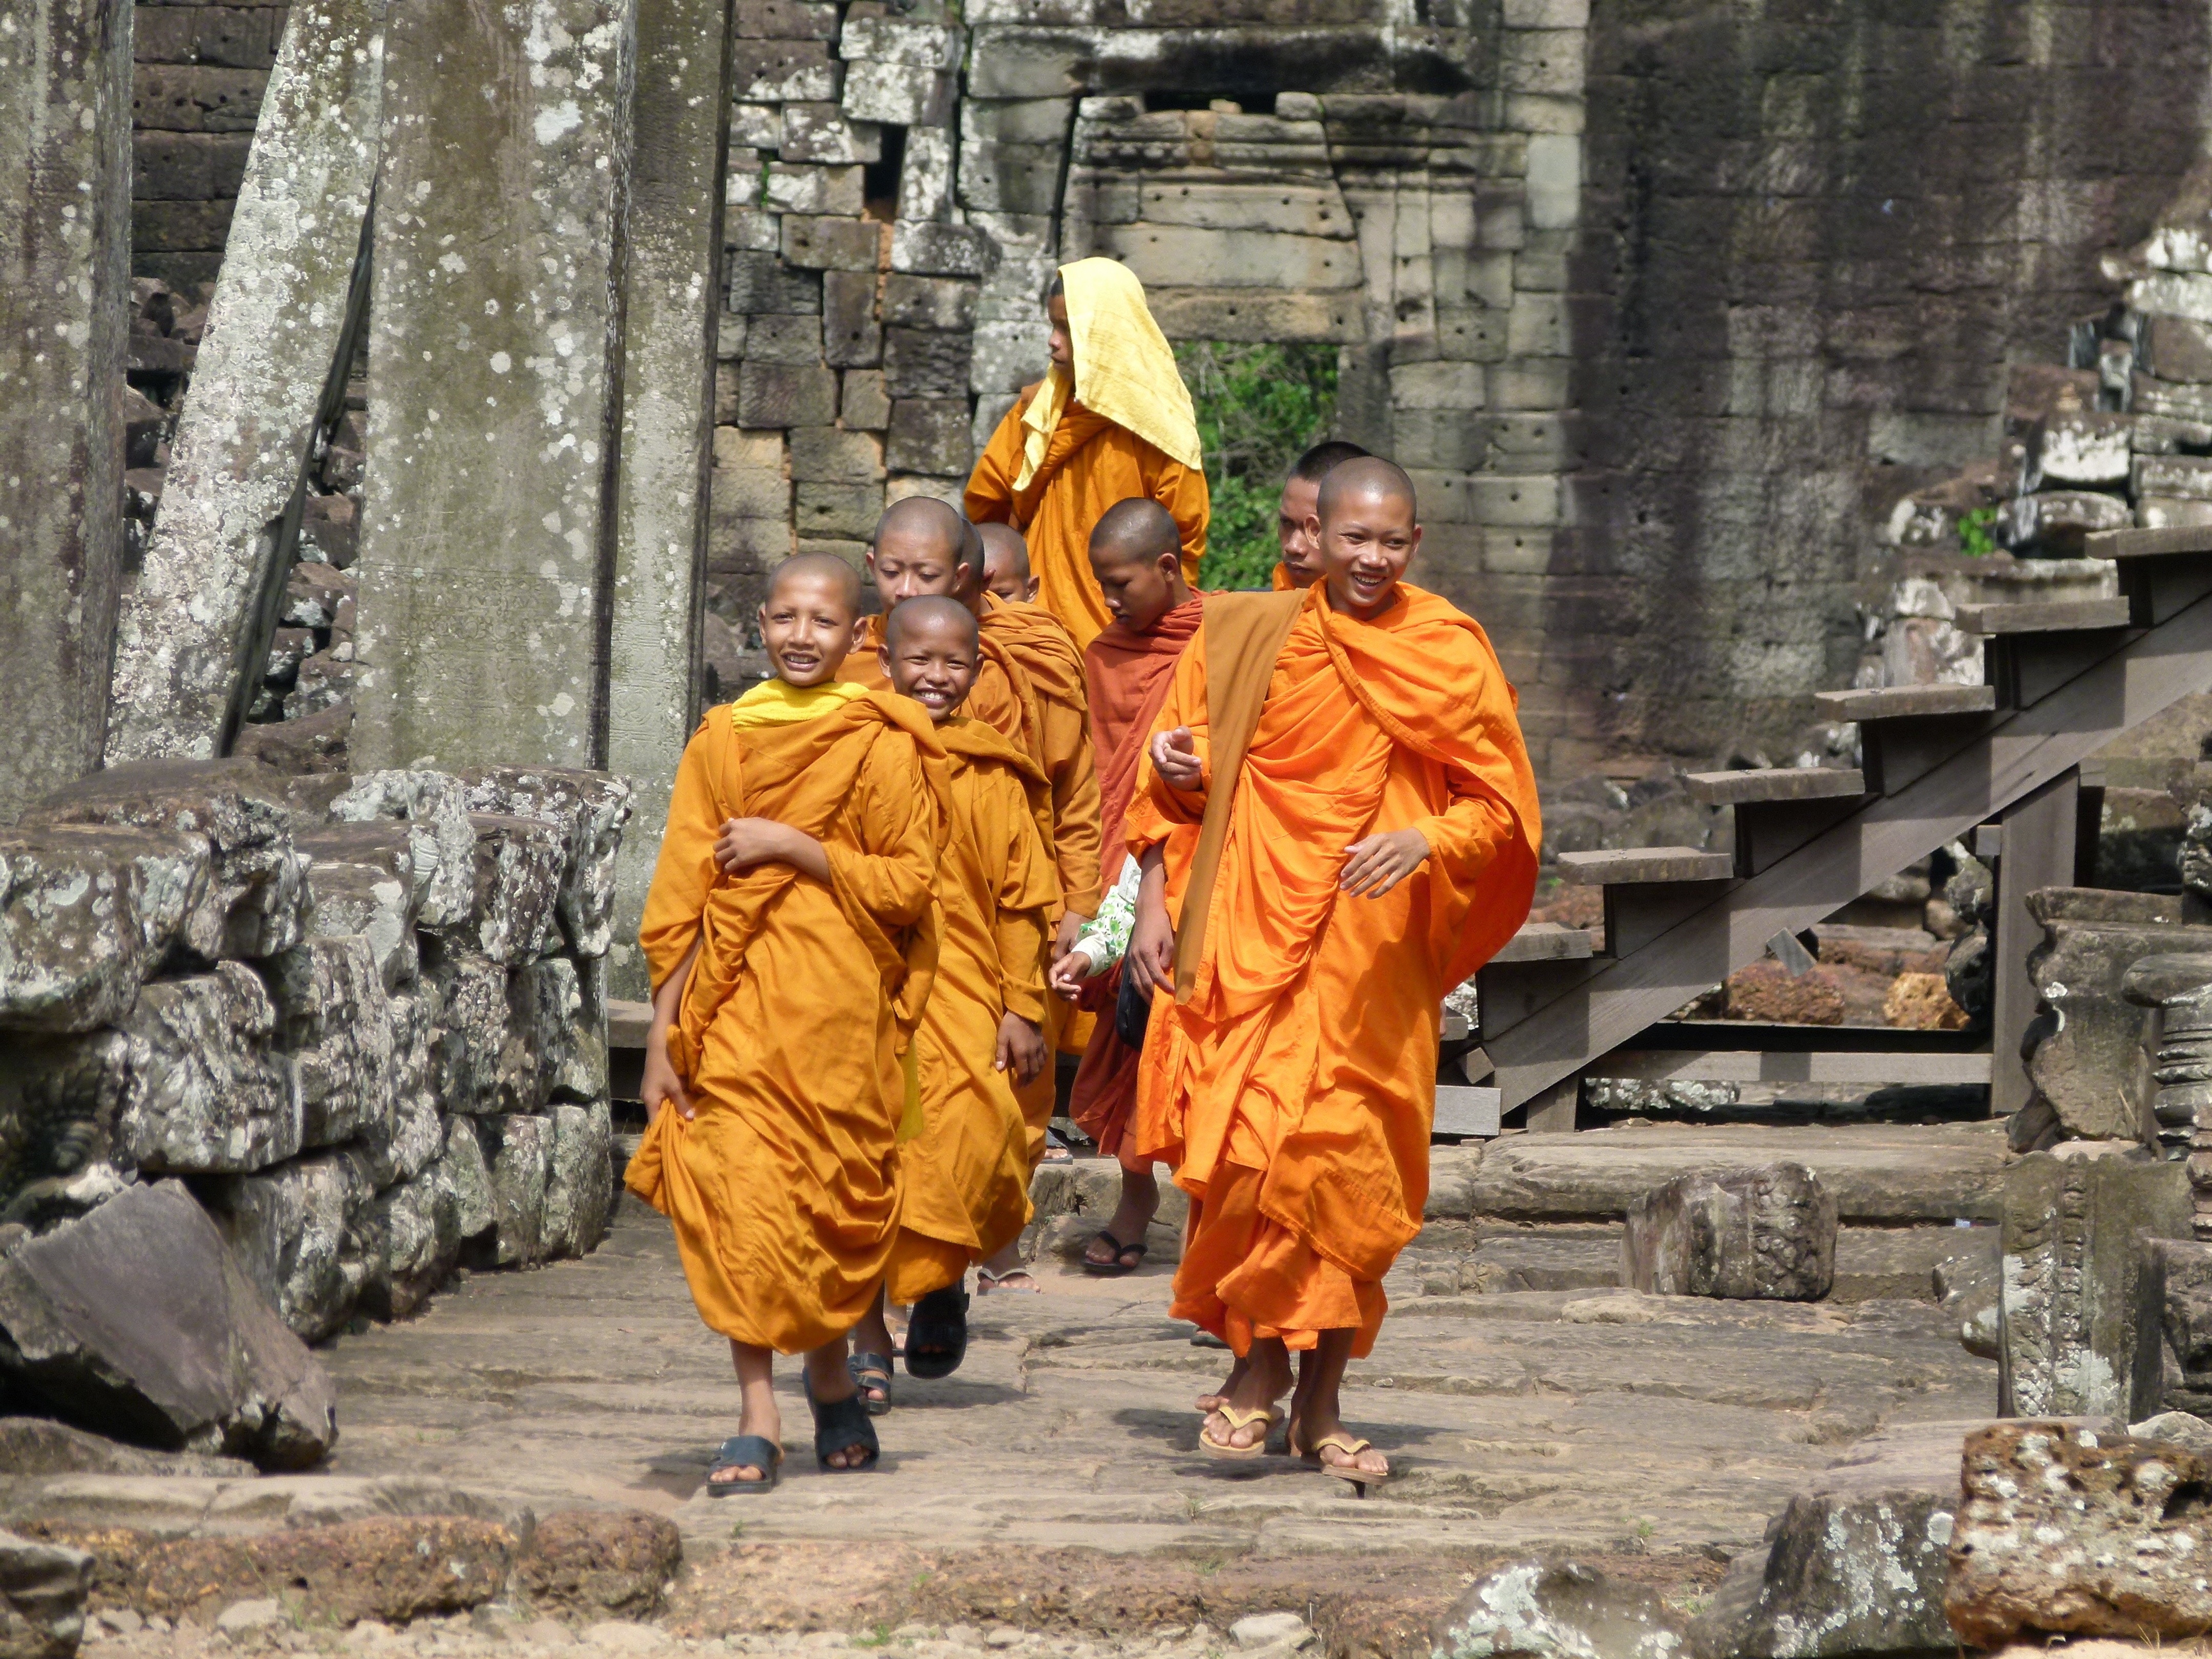
people, monk, buddhism, asia, ruin, temple, cambodia, angkor wat, monks, angkor, siem reap, unesco world heritage, novice, geological phenomenon